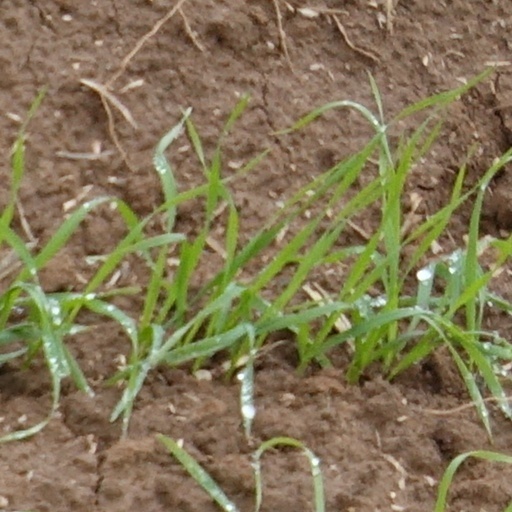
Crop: wheat